Pieter Stevens II

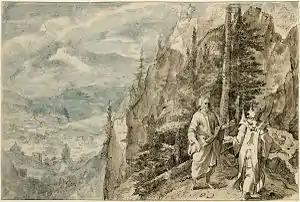
"The Temptation of Christ"

These early compositions are clearly linked to the style of contemporary works produced by Flemish landscape artists such as Hendrick van Cleve III, Hans Bol, Lucas van Valckenborch, Paul Bril and the members of the Frankenthal School.